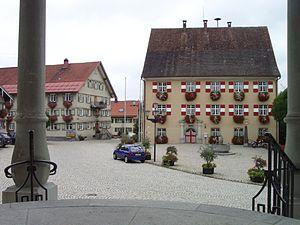
Weiler-Simmerberg est une commune de Bavière, située dans l'arrondissement de Lindau, dans le district de Souabe.